Ennahda

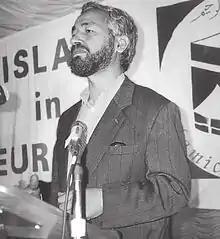
Rached Ghannouchi speaking at an Islamist rally around 1980.

Although traditionally shaped by the thinking of Islamist thinkers Sayyid Qutb and Maududi, the party began to be described as "moderate Islamist" in the 1980s when it advocated democracy and a "Tunisian" form of Islamism recognizing political pluralism and a "dialogue" with the West. Its main leader Rached Ghannouchi, has been criticized for calling for jihad against Israel and "openly threatened U.S. interests, supported Iraq against the United States and campaigned against the Arab-Israeli peace process". Others described him as "widely considered ... a moderate who believes that Islam and democracy are compatible".